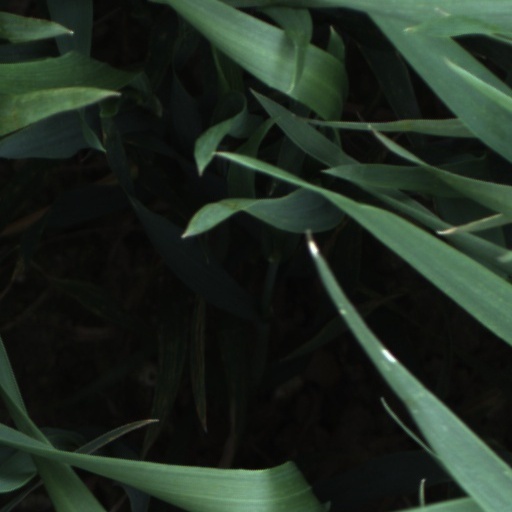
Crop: wheat